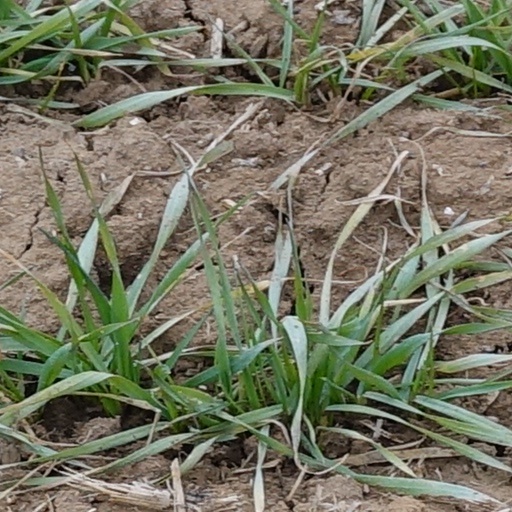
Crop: wheat